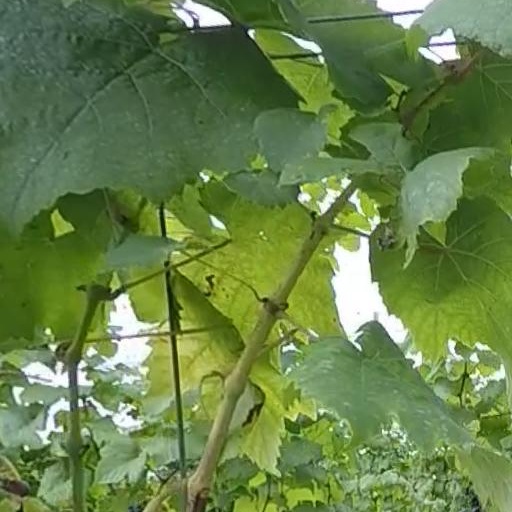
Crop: grape